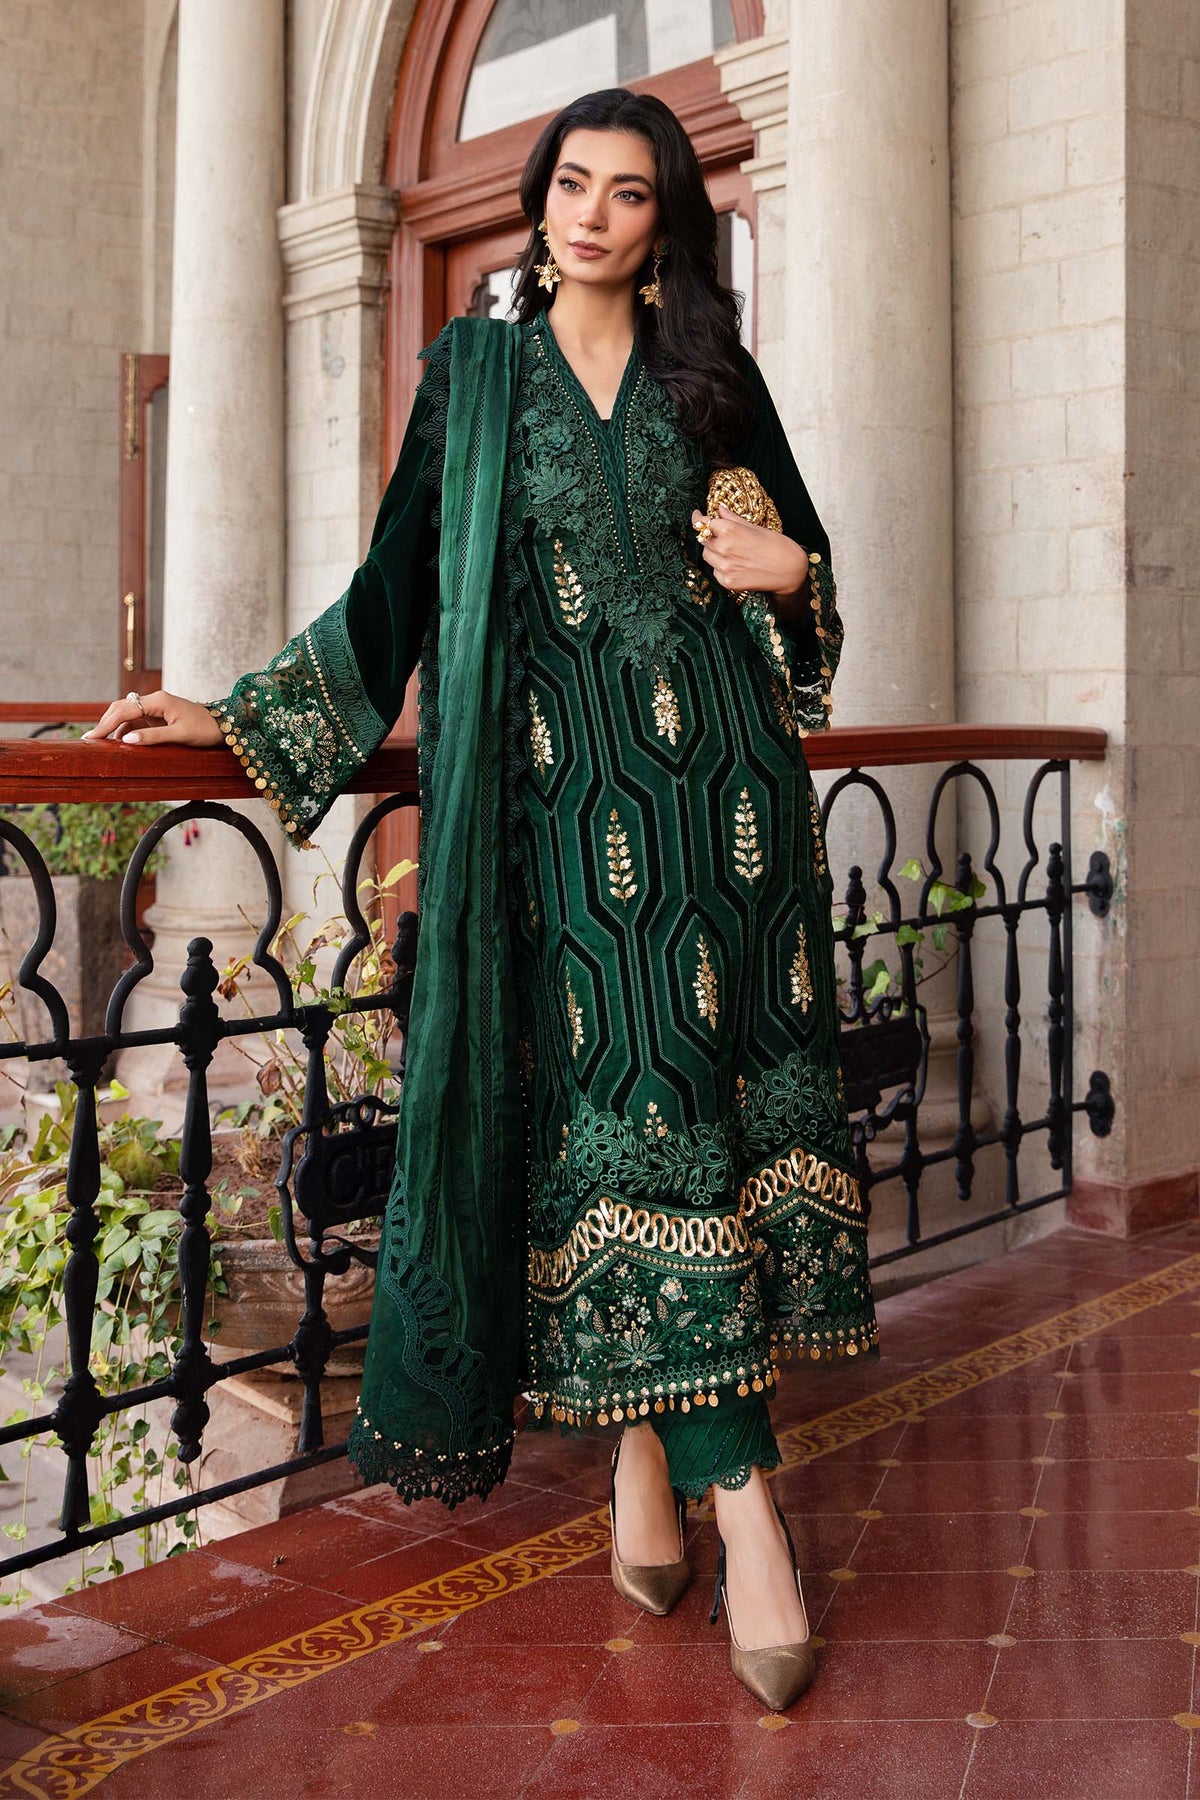
dark green embroidered salwar suit